Jorge Larena

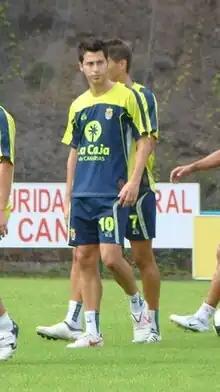
Larena training with Las Palmas in 2009

Jorge Larena-Avellaneda Roig (born 29 September 1981), known as Larena, is a Spanish former professional footballer who played usually as an attacking midfielder.